Multiple birth

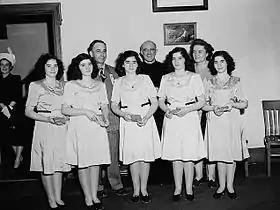
The Canadian Dionne sisters, seen in this 1947 photograph, were the first quintuplets known to survive infancy.

Quintuplets occur naturally in 1 in 55,000,000 births. The first quintuplets known to survive infancy were the identical female Canadian Dionne quintuplets, born in 1934. Quintuplets are sometimes referred to as "quins" in the UK and "quints" in North America. A famous set of all-girl quintuplets are the Busby quints from the TV series OutDaughtered.